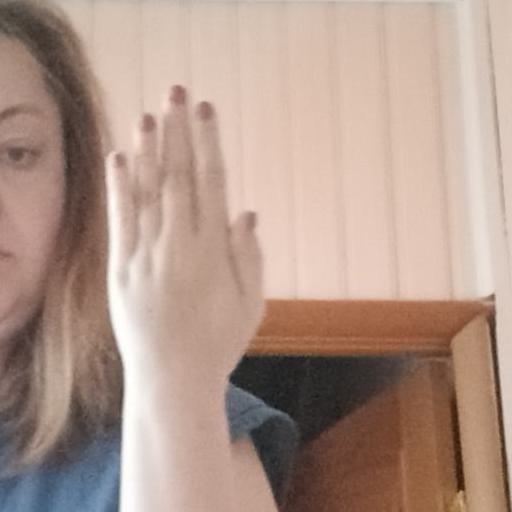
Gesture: stop_inverted